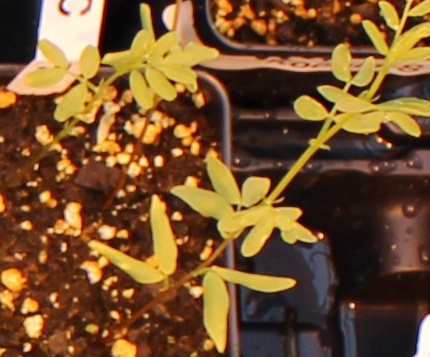
Label: Lentil